Public housing estates in Cheung Sha Wan

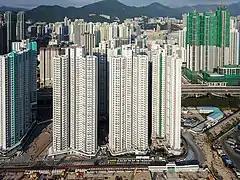
Hoi Lok Court

Hoi Lok Court is a Home Ownership Scheme court in Lai Ying Street, Cheung Sha Wan reclaimed area of Sham Shui Po District near MTR Nam Cheong station and Hoi Ying Estate. It comprises five 40-to-42-storey blocks with totally 2,522 flats. The flats were sold in 2018 at prices from HK$2.17M to HK$4.68M, after the revision from the previous 70% of the market flat prices to 52% announced by Carrie Lam, Chief Executive of Hong Kong. The court completed in 2019.